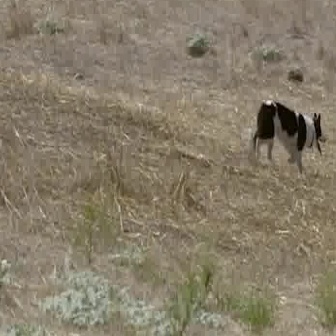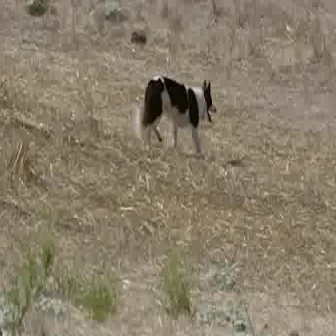
  Please identify the target specified by the bounding box [243,96,327,180] in the first image and locate it in the second image. Return the coordinates in [x_min,y_min,x_max,y_max] format.
Answer: [132,71,216,156]